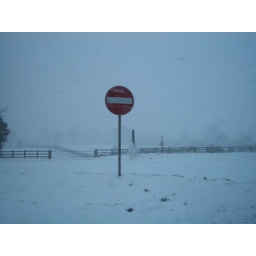
I snapped this from the window of my girlfriend's car whilst speeding away from a weekend break in York.